Marie-Nicolas-Antoine Daveluy

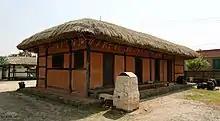
Residence of Bishop Antoine Daveluy between 1845 and 1866 in the village Sin-ri (rural part of Dangjin).

Antoine Daveluy was born 16 March 1818 in Amiens, France. His father was a factory owner, town councilman, and government official. The members of his family were devout Catholics and two of his brothers became priests. He entered the St. Sulpice Seminary in Issy-les-Moulineaux himself in October 1834 and was ordained a priest on 18 December 1841.